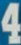
Number: 4